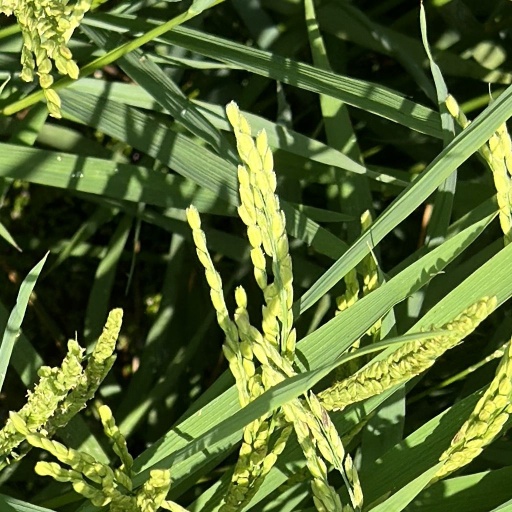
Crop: rice